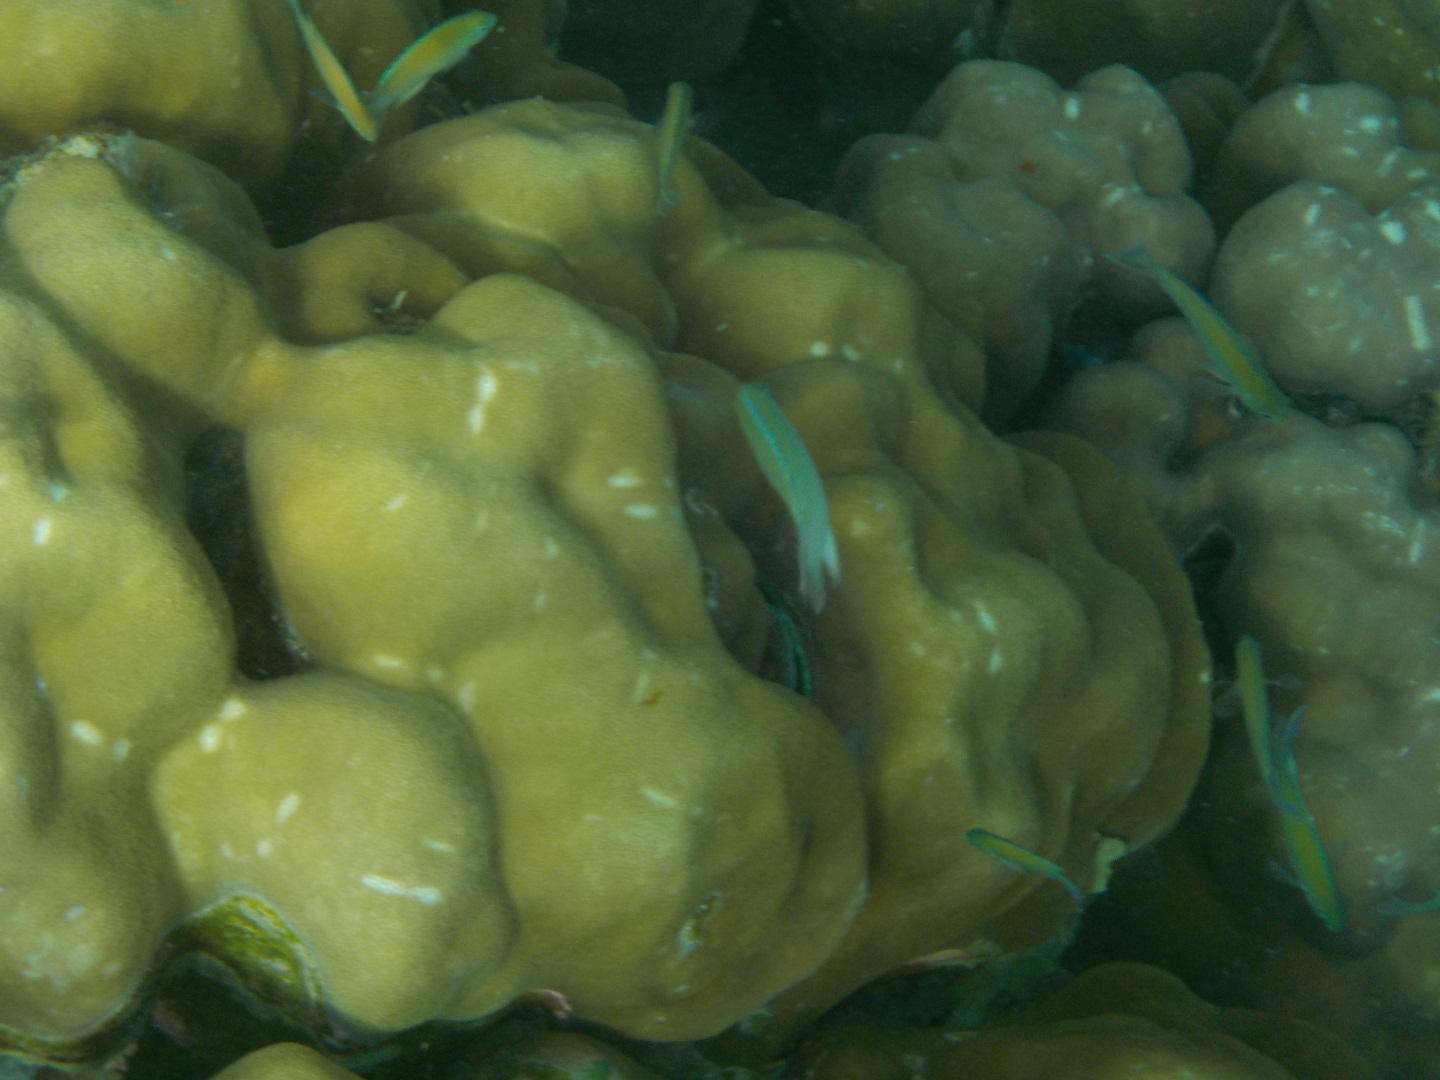
Chromis viridis (Blue-green Chromis)